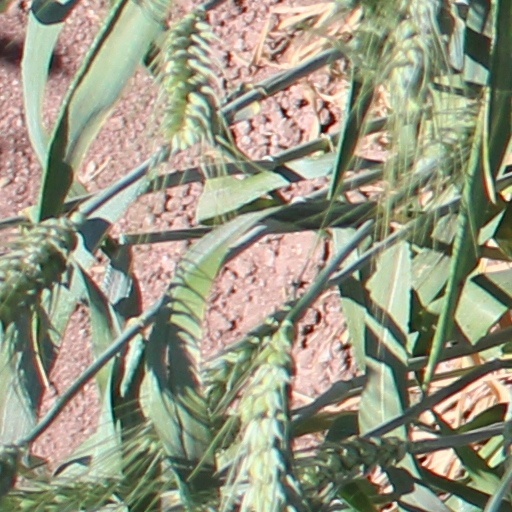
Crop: wheat